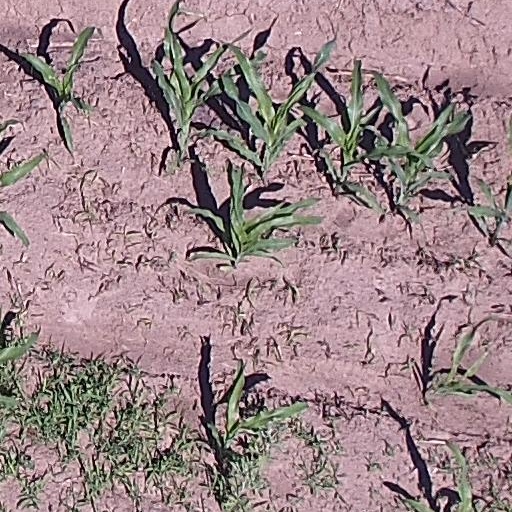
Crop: maize; corn